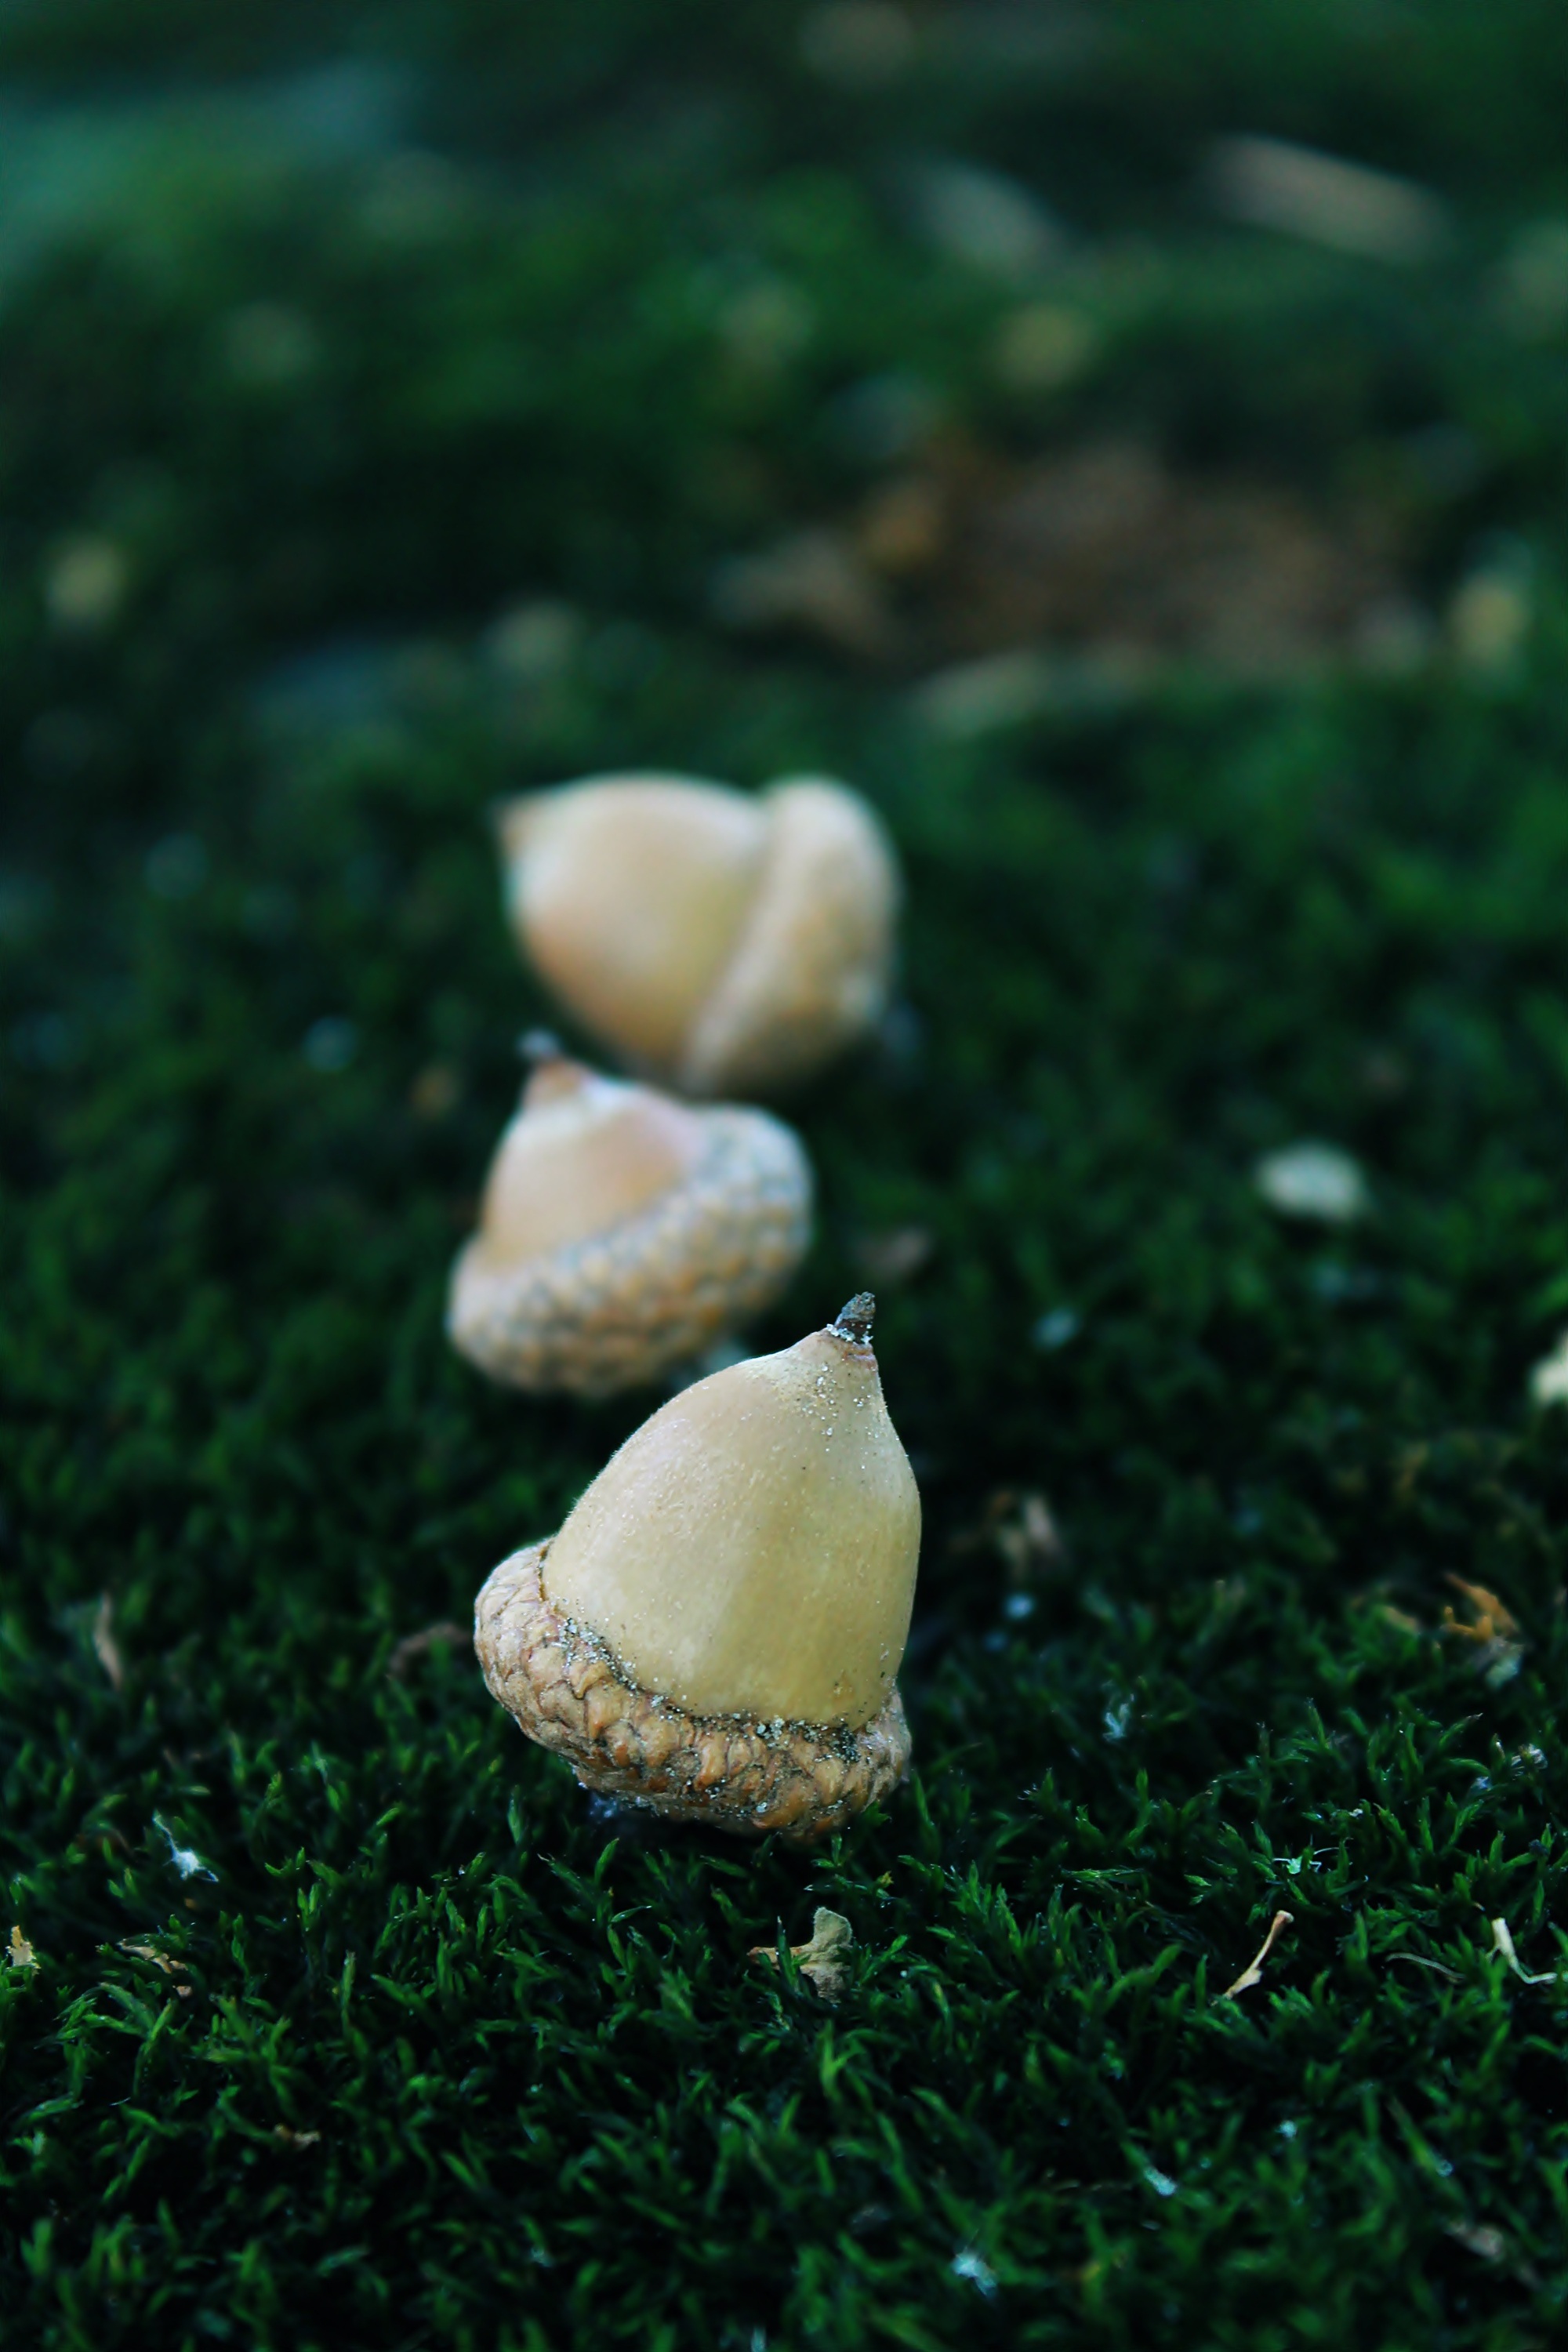
tree, nature, forest, grass, rock, plant, leaf, flower, moss, decoration, green, autumn, soil, mushroom, close, flora, fauna, acorn, deco, close up, fungus, decorative, woodland, mossy, macro photography, oyster mushroom